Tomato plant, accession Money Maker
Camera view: bottom (45 deg); turntable rotation: 330 degrees
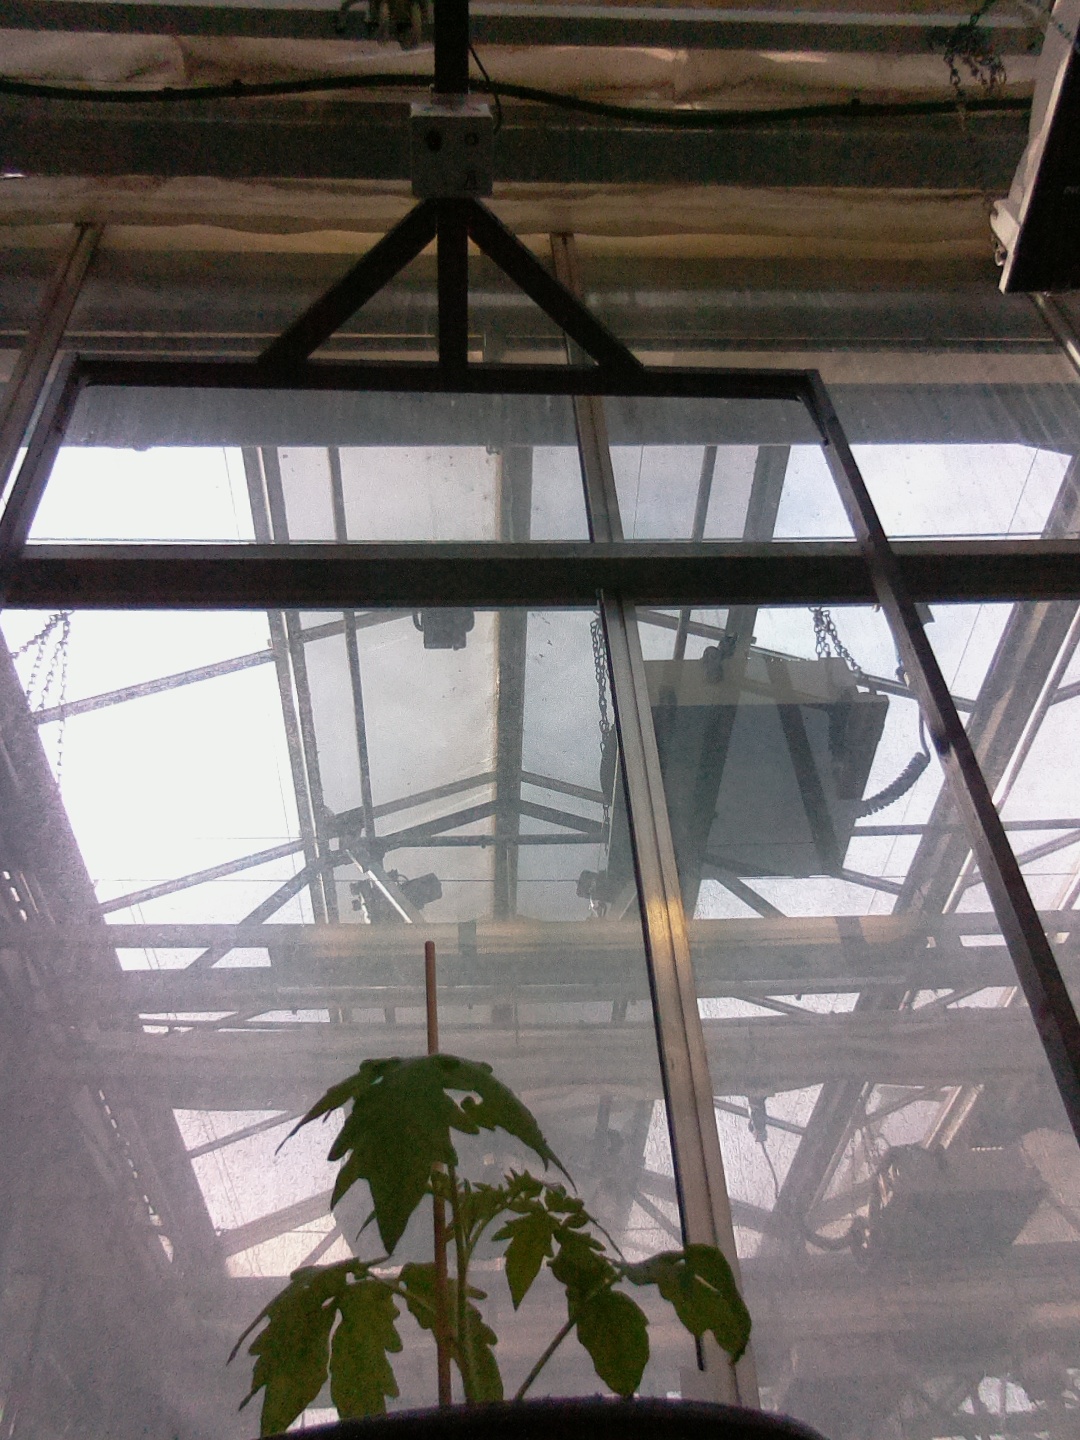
BBCH growth stage 13: 6 of true leaves visible